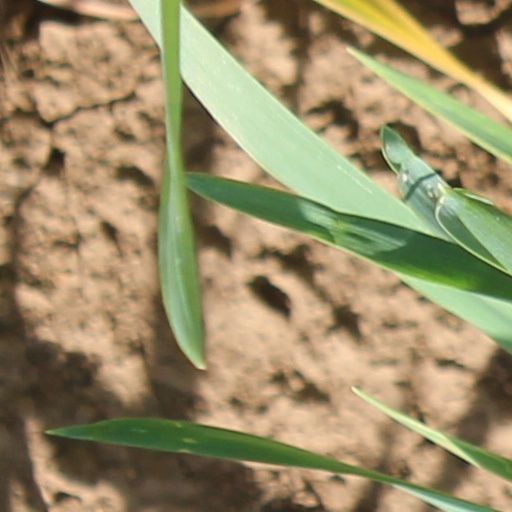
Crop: wheat